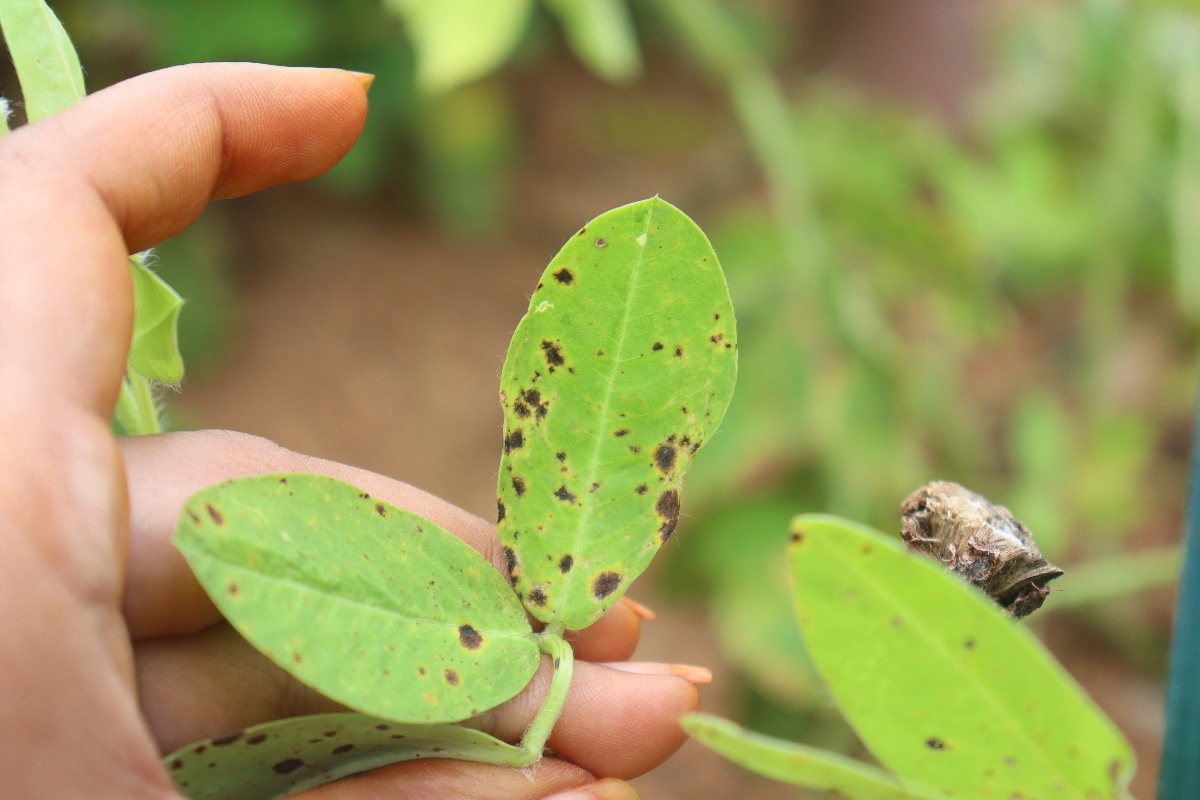
Label: late leaf spot